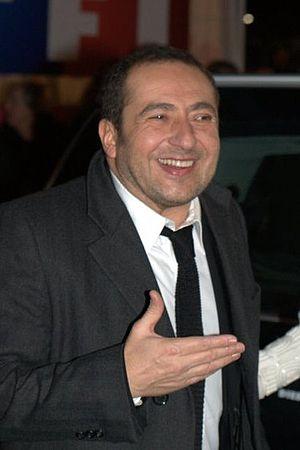
Cannes (Alpes-Maritimes, France)
Patrick Timsit, né le 15 juillet 1959 à Alger, est un acteur, réalisateur, humoriste et scénariste français.